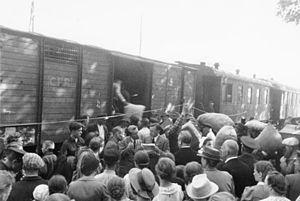
L’accord germano-soviétique relatif au commerce et aux frontières, signé le 10 janvier 1941, était un accord général réglant des différends frontaliers et intensifiant le commerce de matières premières et de matériel militaire entre l'Union soviétique et l'Allemagne nazie. L'accord s’inscrit dans le cadre des relations qui avaient débuté en 1939 avec le pacte Molotov-Ribbentrop contenant des protocoles secrets prévoyant une répartition de l’Europe de l'Est entre l'Union soviétique et l'Allemagne, et l’invasion ultérieure par l'Allemagne et l'Union soviétique de ces territoires. Il contenait des protocoles secrets supplémentaires réglant un différend concernant des territoires en Lituanie précédemment répartis entre les deux pays. L'accord germano-soviétique complétant les relations économiques qui avaient été développées par les accords commerciaux germano-soviétique de 1939 et de 1940.
Cet article traite de l'histoire de la République de Moldavie qui occupe les deux tiers de la Bessarabie, territoire délimité en 1812 au traité de Bucarest et rattaché à l'empire des Tzars sous les auspices d'un officier français émigré en Russie, Louis de Langeron.
L’expulsion des Allemands d'Europe de l'Est est le transfert des populations allemandes vers l'Allemagne et l'Autriche actuelles. Ce mouvement de population commença au début de la Seconde Guerre mondiale dans le cadre du pacte germano-soviétique, mais s'amplifia surtout à sa fin. Les déplacements de populations à la fin de la guerre se répartissent en trois vagues qui se sont partiellement chevauchées. La première correspond à la fuite spontanée ou à l'évacuation plus ou moins organisée des populations effrayées par l'avancée de l'Armée rouge de la mi-1944 au début 1945. La seconde phase correspond à des expulsions locales, immédiatement après la défaite de la Wehrmacht. Des expulsions plus systématiques ont eu lieu après les accords de Potsdam signés le 2 août 1945 par Joseph Staline, Clement Attlee et Harry S. Truman pour éviter toute revendication territoriale future de l'Allemagne sur ses voisins orientaux.
L’occupation soviétique de la Bessarabie et de la Bucovine du Nord fait référence à l'invasion puis à l'occupation par l'Armée rouge de 50,135 km² de territoire roumain les 28 juin-4 juillet 1940, et leur incorporation subséquente au sein de l’URSS.